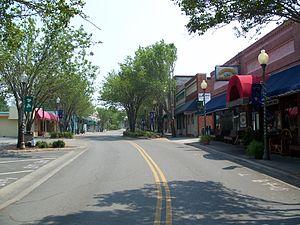
La ville américaine d’Alachua est située dans le comté d'Alachua, dans l’État de Floride. En 2010, elle comptait 9 059 habitants. Elle fait partie de l’agglomération de Gainesville.